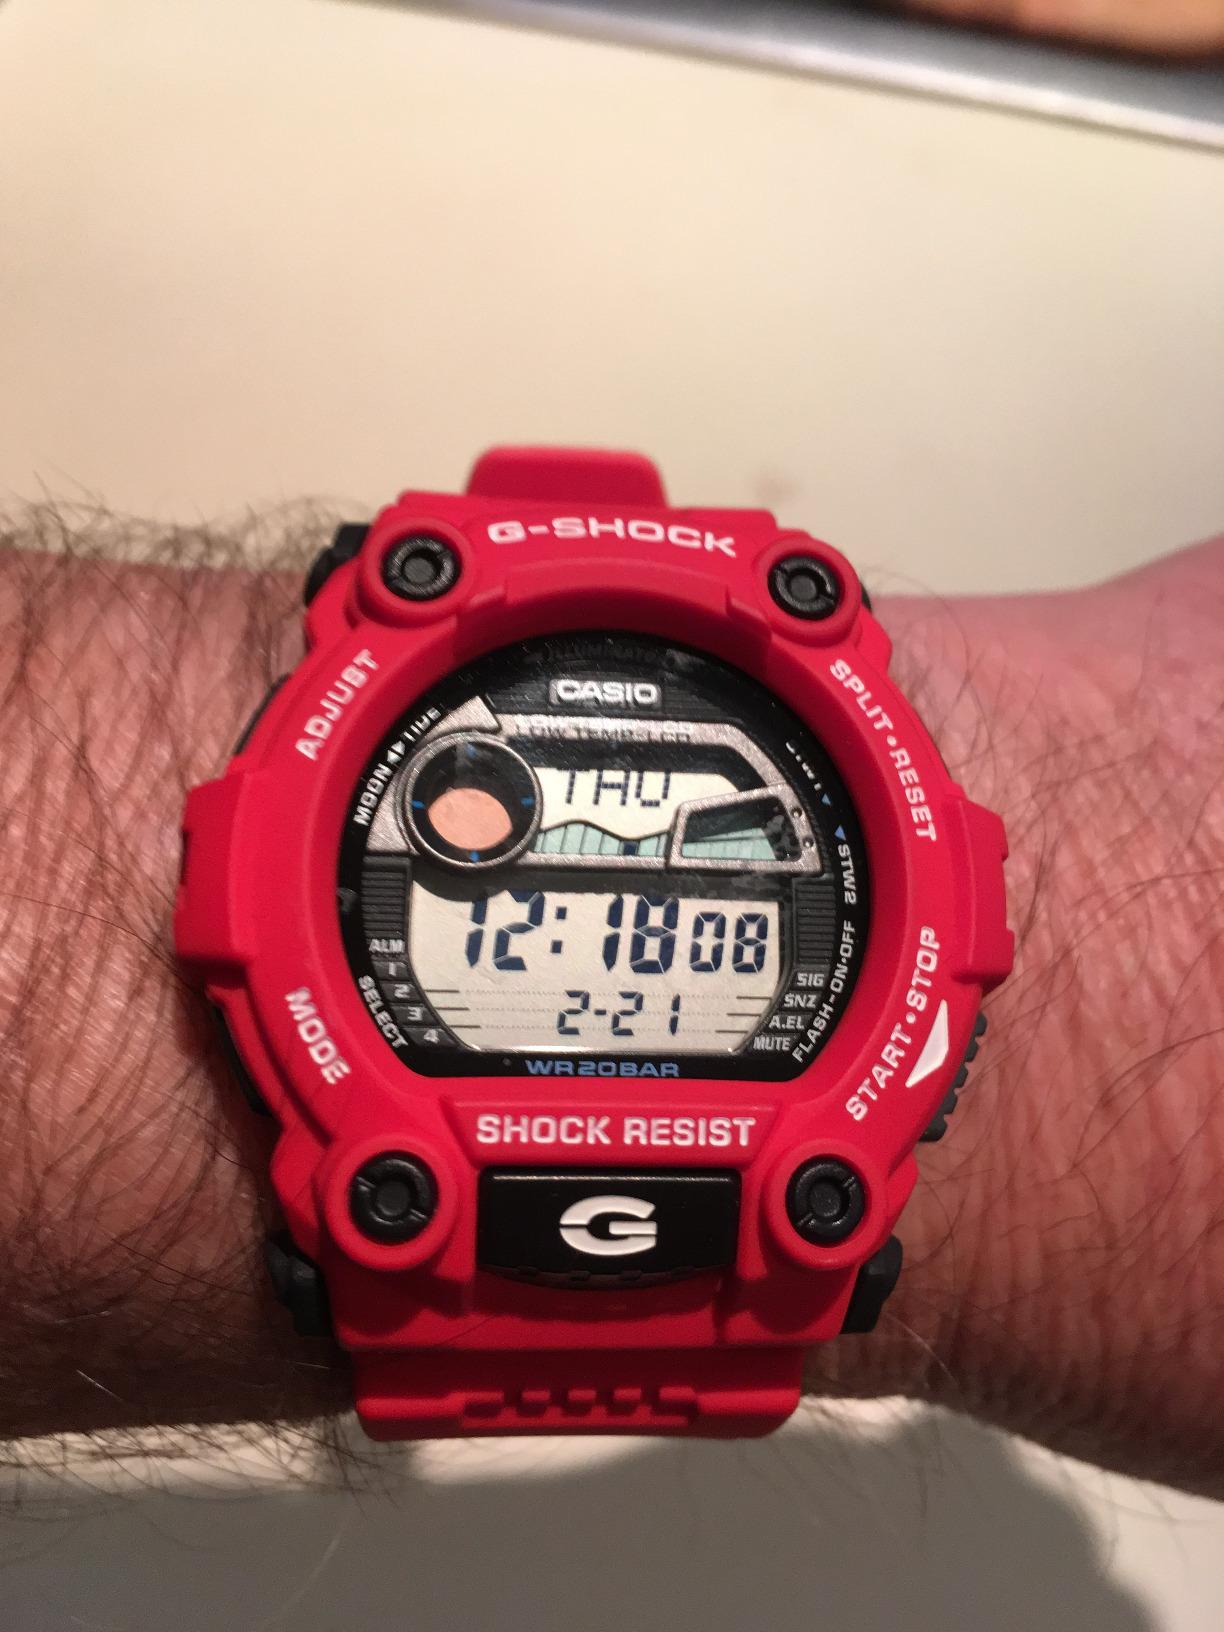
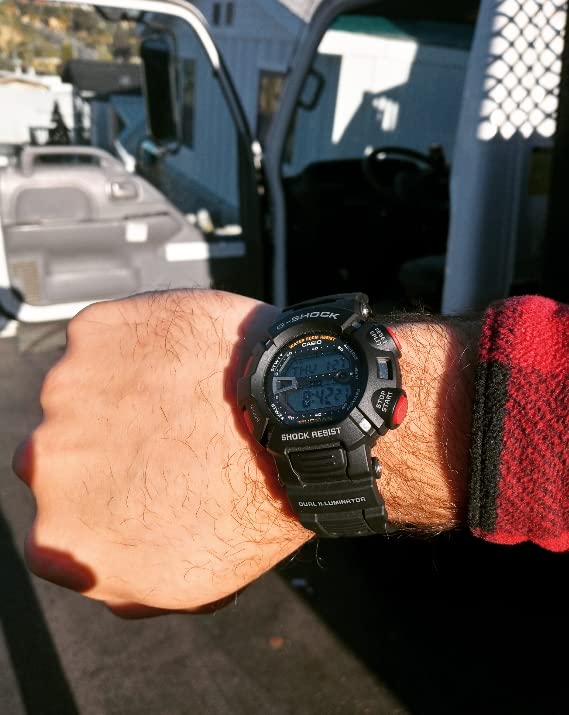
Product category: accessories_watch
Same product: no